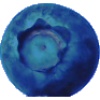
Label: Huckleberry 1